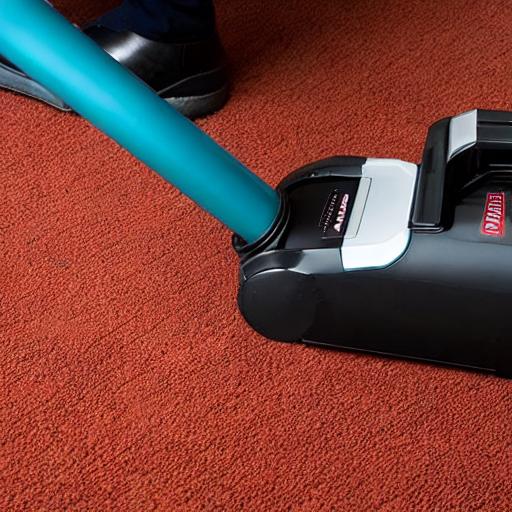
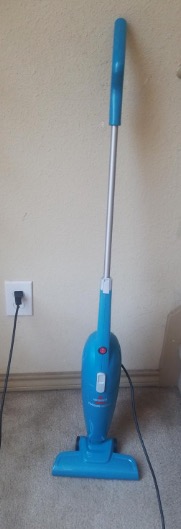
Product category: items_vacuum
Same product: no